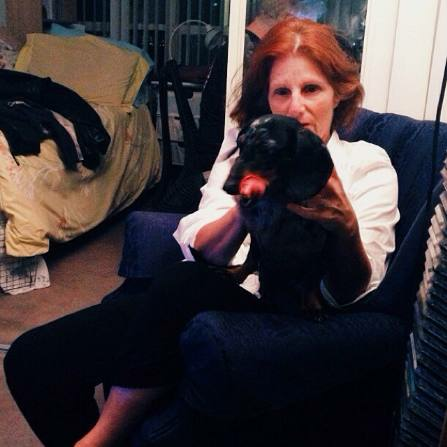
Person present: Yes